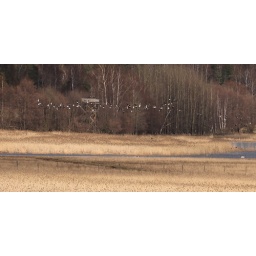
Geese fly by the bird watching tower